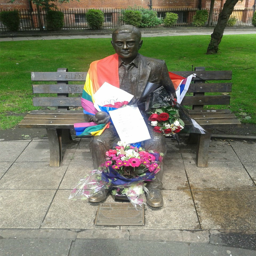
just went to visit statue .